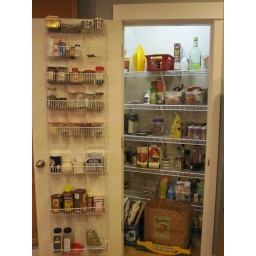
Kitchen. See how big the inside of the pantry (the white door in the photos)